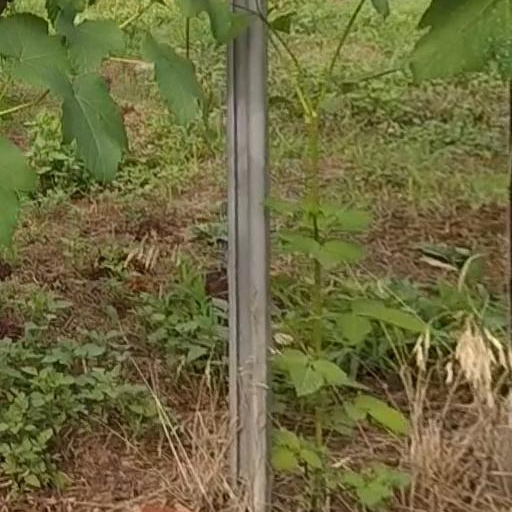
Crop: grape